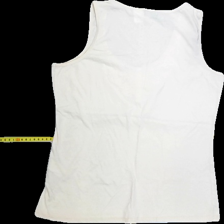
View: back
Type: Tank top
Category: Ladies
Brand: Not Applicable
Colors: Pink, White
Material: 60%cotton 40%polyester
Pattern: Lace
Cut: Regular, C-collar
Size: 40
Season: Summer
Trend: No trend
Stains: Yes
Price range: <50
Recommended usage: Export